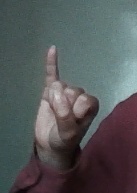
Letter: meem